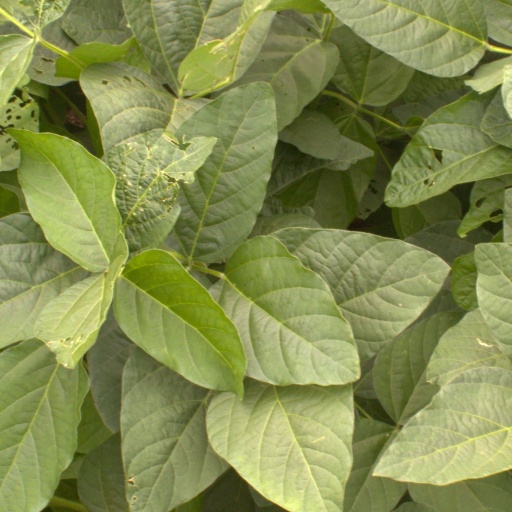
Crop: soybean